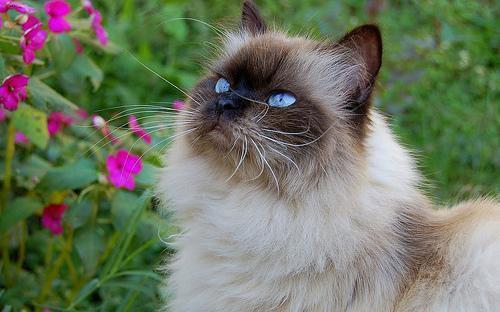
Birman